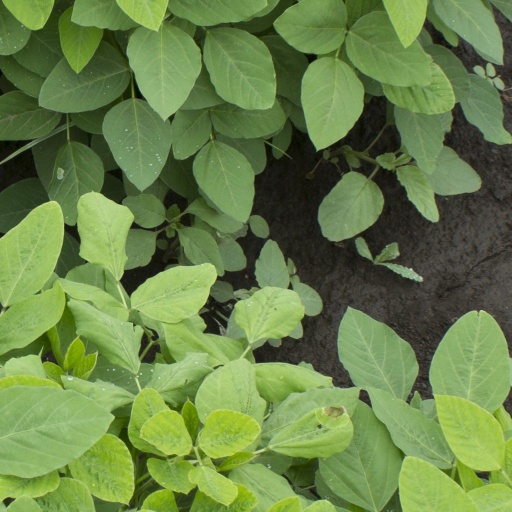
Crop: soybean